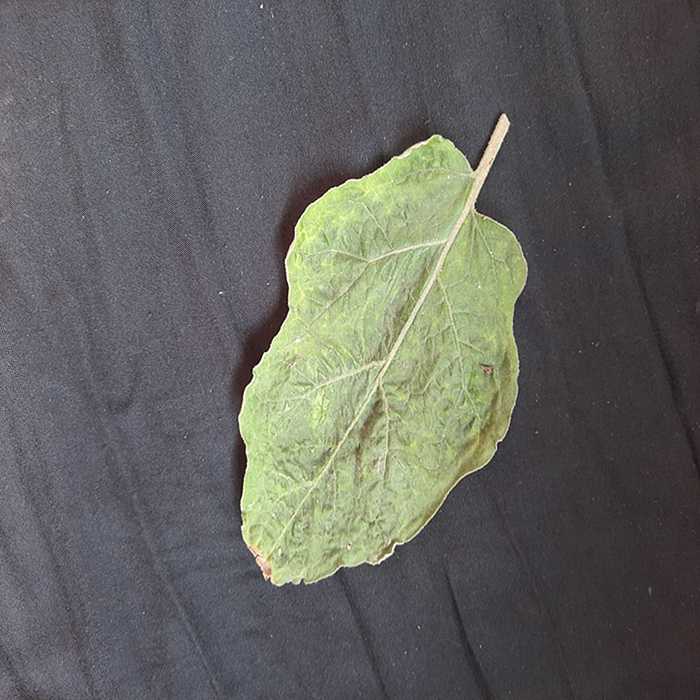
Plant: Eggplant
Label: Eggplant begomovirus